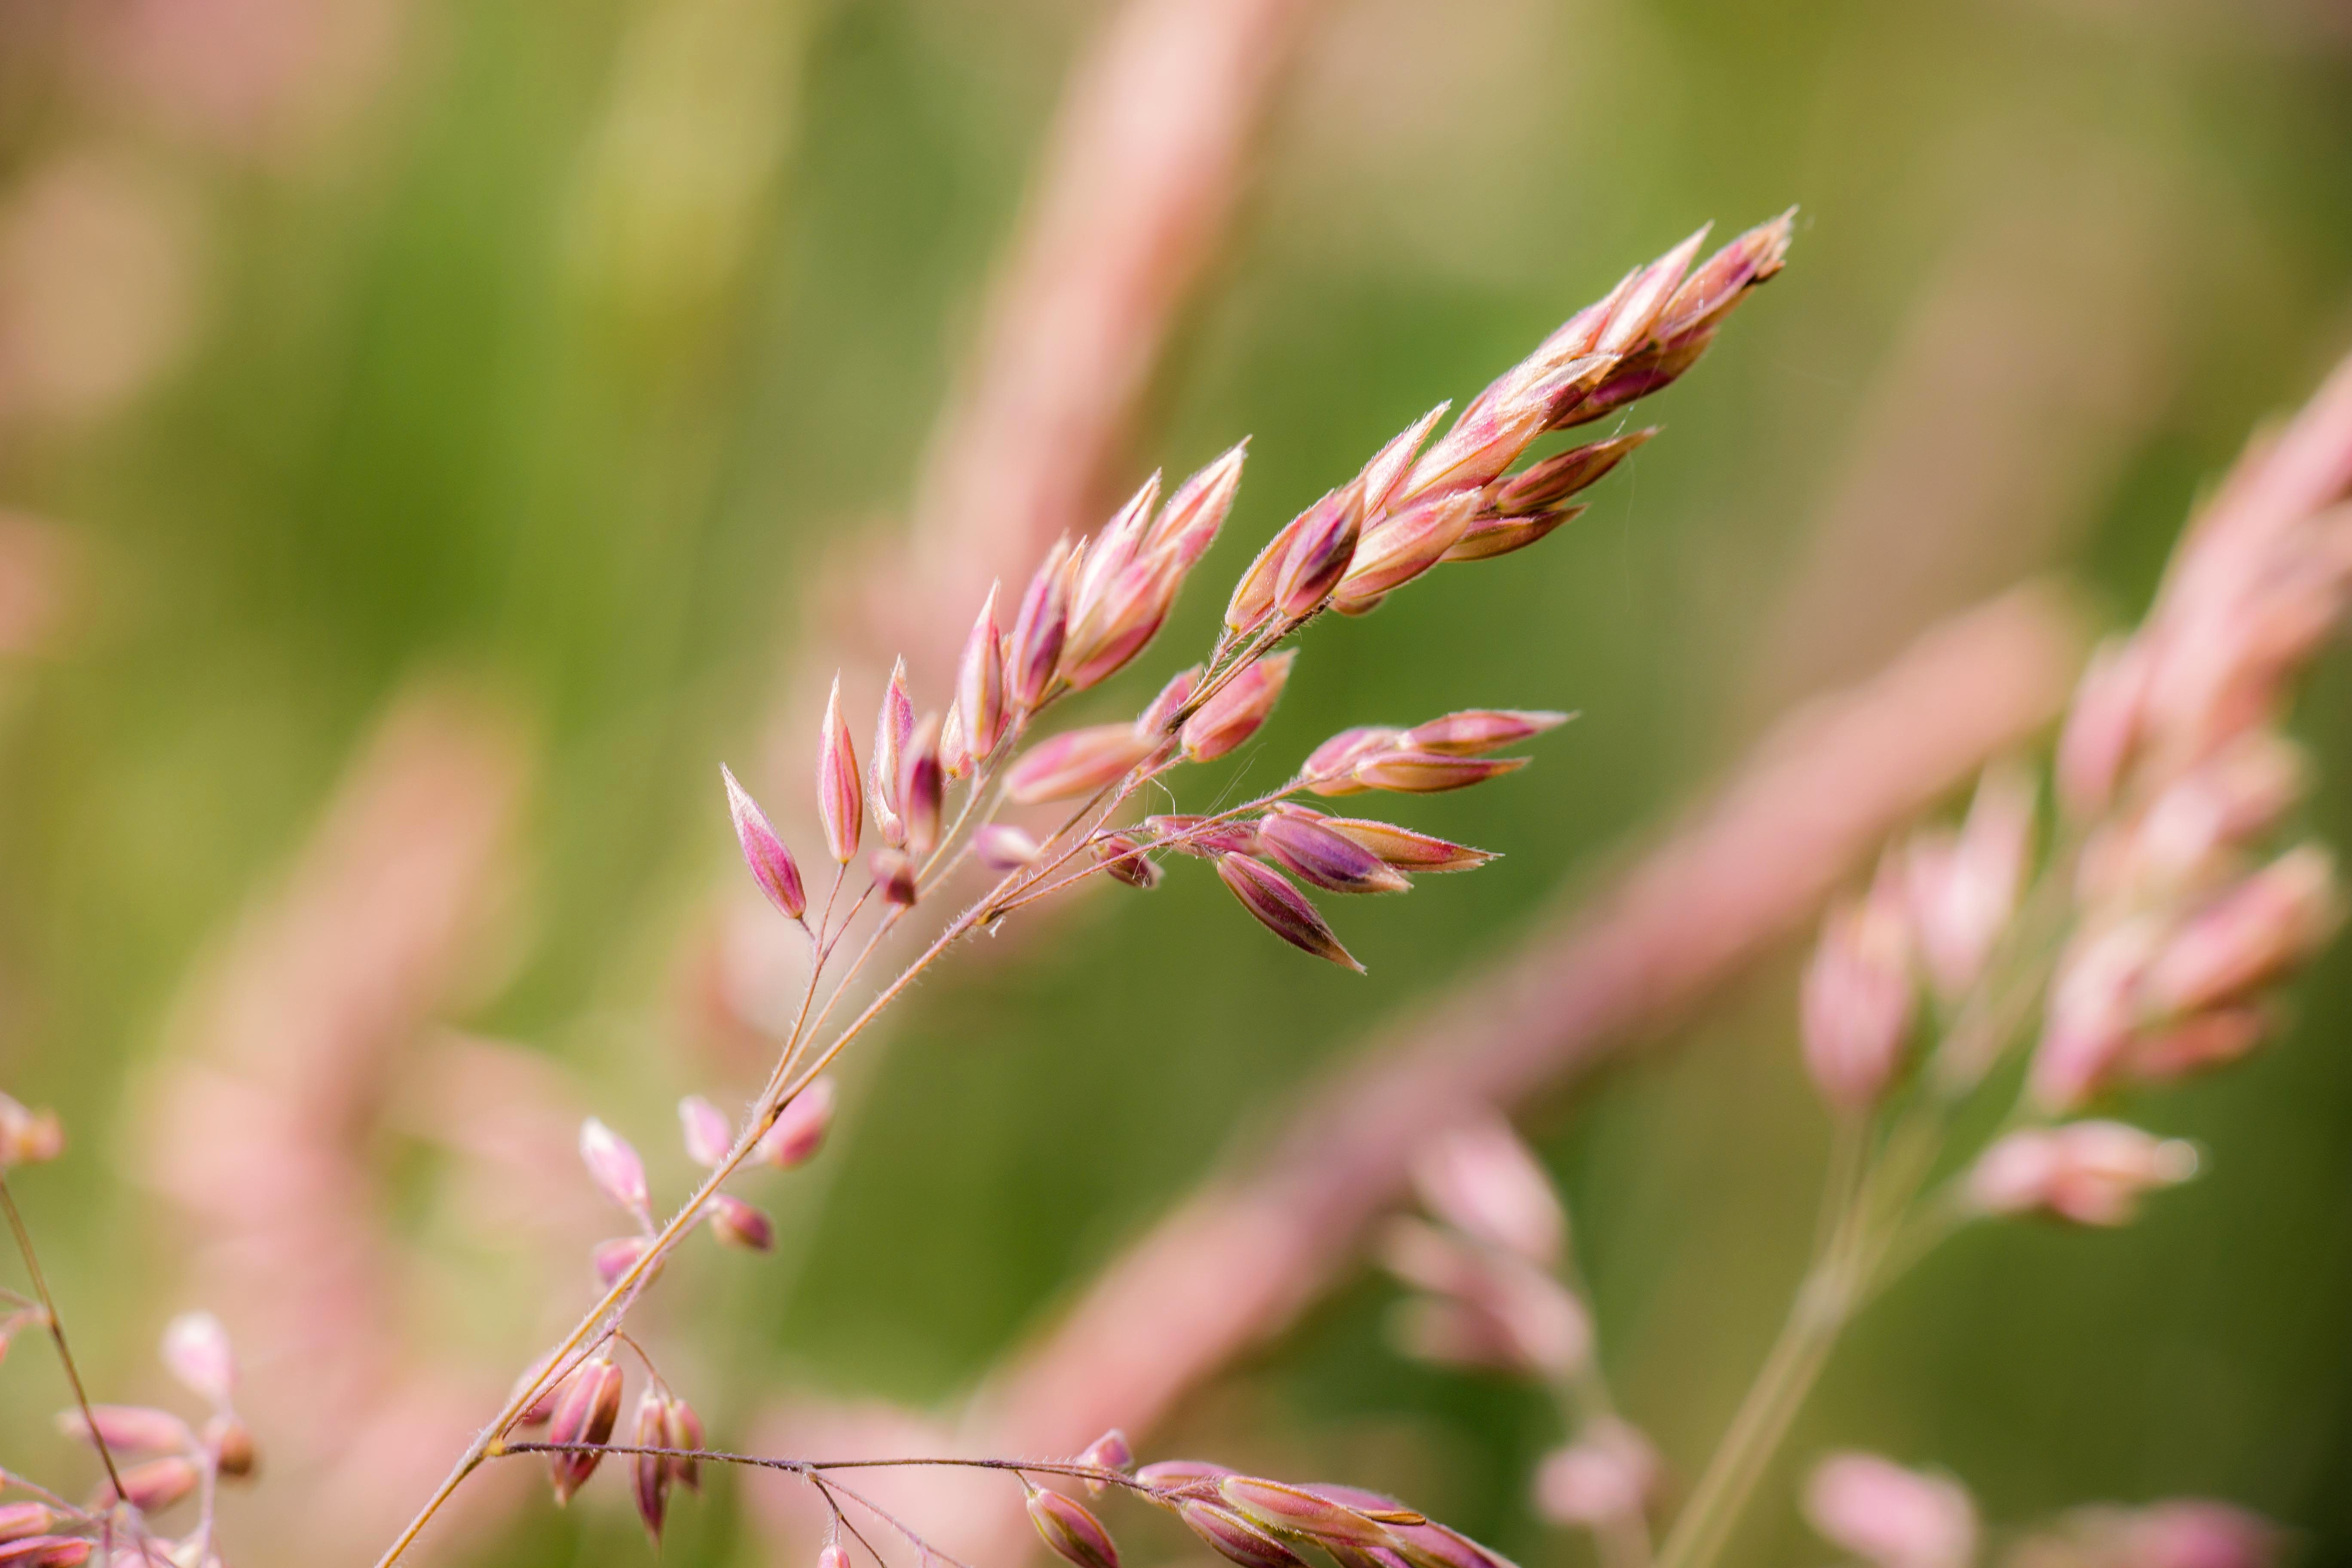
nature, grass, branch, blossom, plant, photography, meadow, prairie, leaf, flower, wild, macro, botany, flora, wildflower, close up, shrub, grasses, macro photography, flowering plant, wild grass, husk, grass family, plant stem, land plant, castilleja